Lachmund Family House

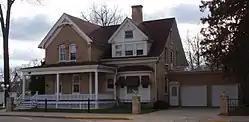

The Lachmund Family House, also known as the Halasz/Lachmund House, is a historic house located at 717 Water Street in Sauk City, Wisconsin. It is locally significant in the social history of Sauk City. It was added to the National Register of Historic Places on March 29, 2000.